Deborah Grey

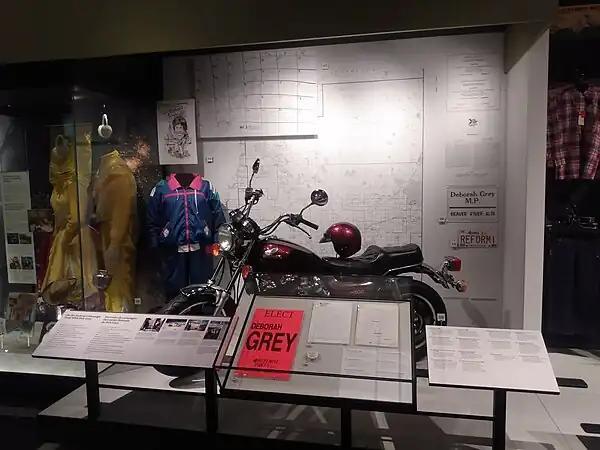
A display at the Royal Alberta Museum depicts artifacts from her campaign in the 1989 by-election, including her motorcycle

Grey's first run for office was in the 1988 election, when she ran as the Reform candidate in Beaver River, a mostly rural riding in northeastern Alberta. She finished a distant fourth behind Progressive Conservative John Dahmer. However, Dahmer died before he could be sworn in. Grey won a by-election in March 1989, almost tripling her vote total from the 1988 election to become Reform's first MP. It was only the second time the Progressive Conservatives had lost a seat in Alberta since 1968. Party leader Preston Manning immediately named her as Reform's deputy leader. The two were friends for many years; Grey calls him "Misterbrainiola". Her first legislative assistant was a young Stephen Harper.